Naval Air Station Joint Reserve Base Fort Worth

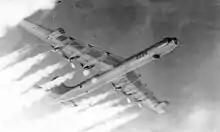
Convair B-36J-5-CF Peacemaker, AF Ser. No. "52-2225", of the 11th Bomb Wing showing "Six turnin', four burnin", c. 1955

In February 1949, a Boeing B-50 Superfortress (developed from the famed B-29) and named Lucky Lady II took off from Carswell for the first nonstop flight around the world. She returned to Carswell after mid-air refuelings, flying 23,108 miles, and remaining aloft for ninety-four hours and one minute.